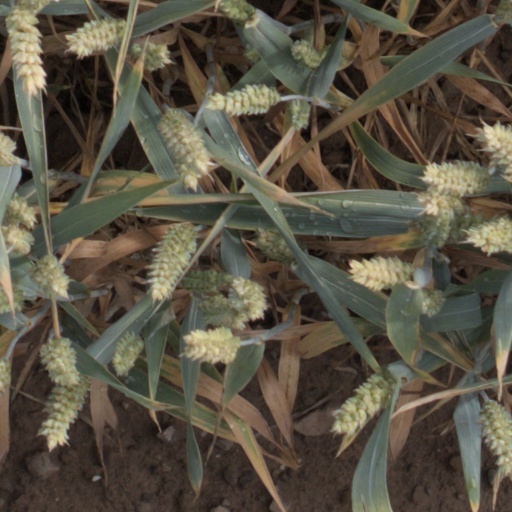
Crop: wheat